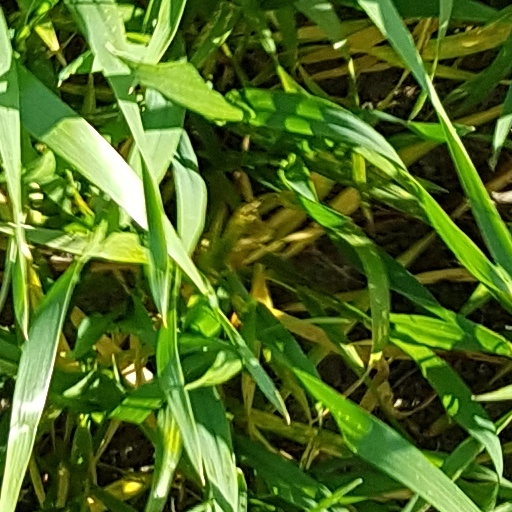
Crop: wheat